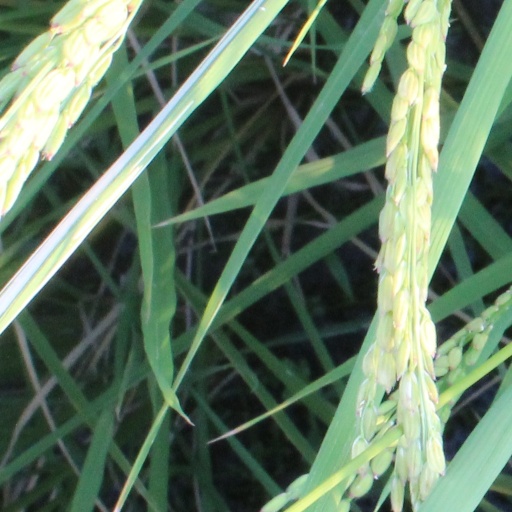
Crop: rice